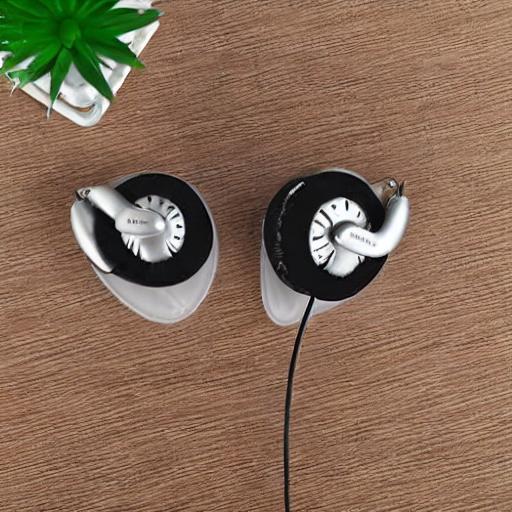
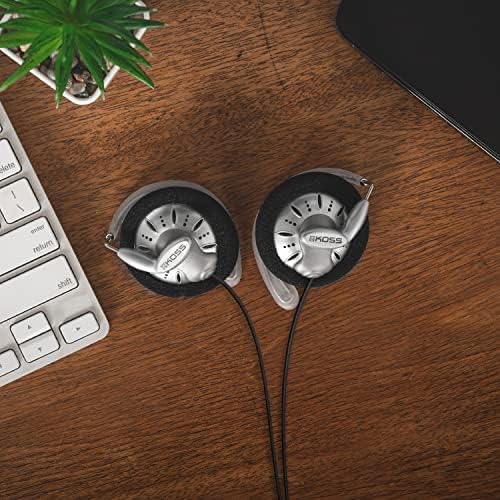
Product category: headphones
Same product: no